Spidercam

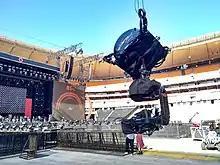
Spidercam Light 3D cable cam system with Newton stabilized camera head. Enabled a flying TV camera at Beyoncé & Jay-Z's On the Run II Tour in 2018.

The Spidercam is a cable-suspended camera system which enables film and television cameras to move both vertically and horizontally over a predetermined area, typically the playing field of a sporting event such as a cricket pitch, football field or a tennis court. The name Spidercam is a trademark. The Spidercam system is modeled after Skycam, which preceded it, having been invented in the United States in 1984.